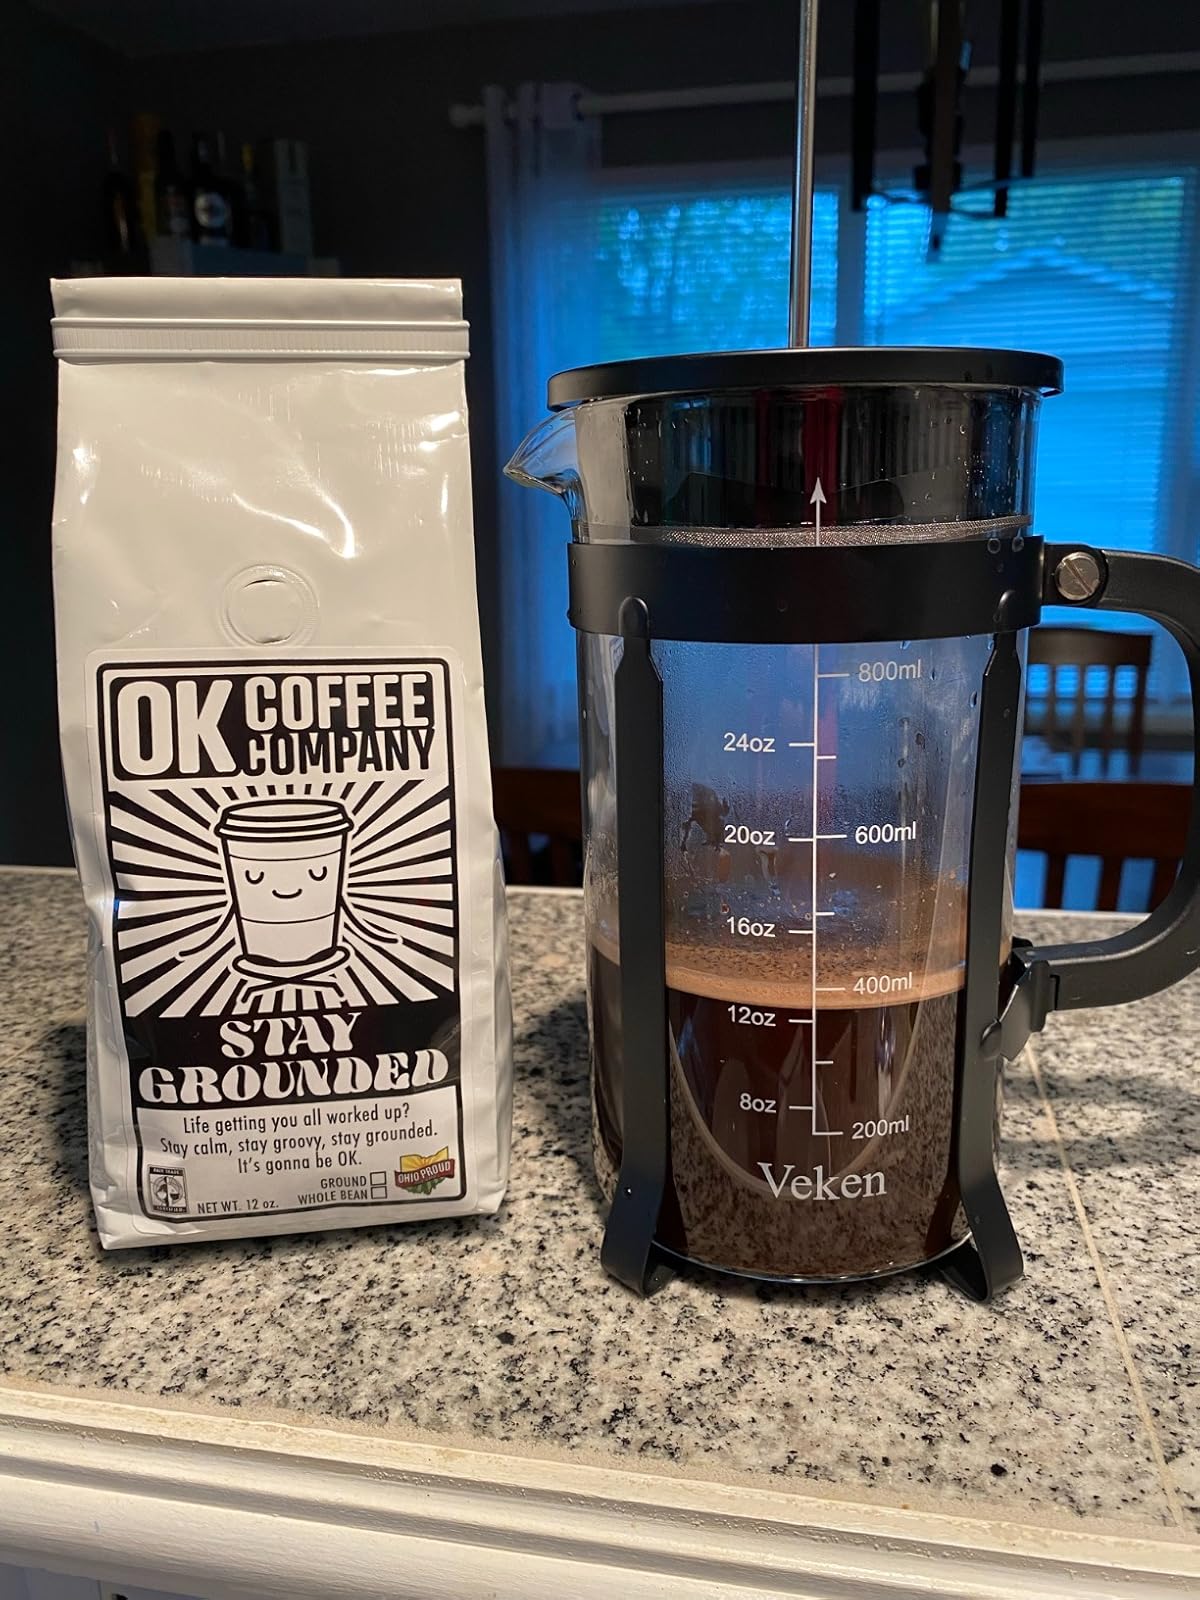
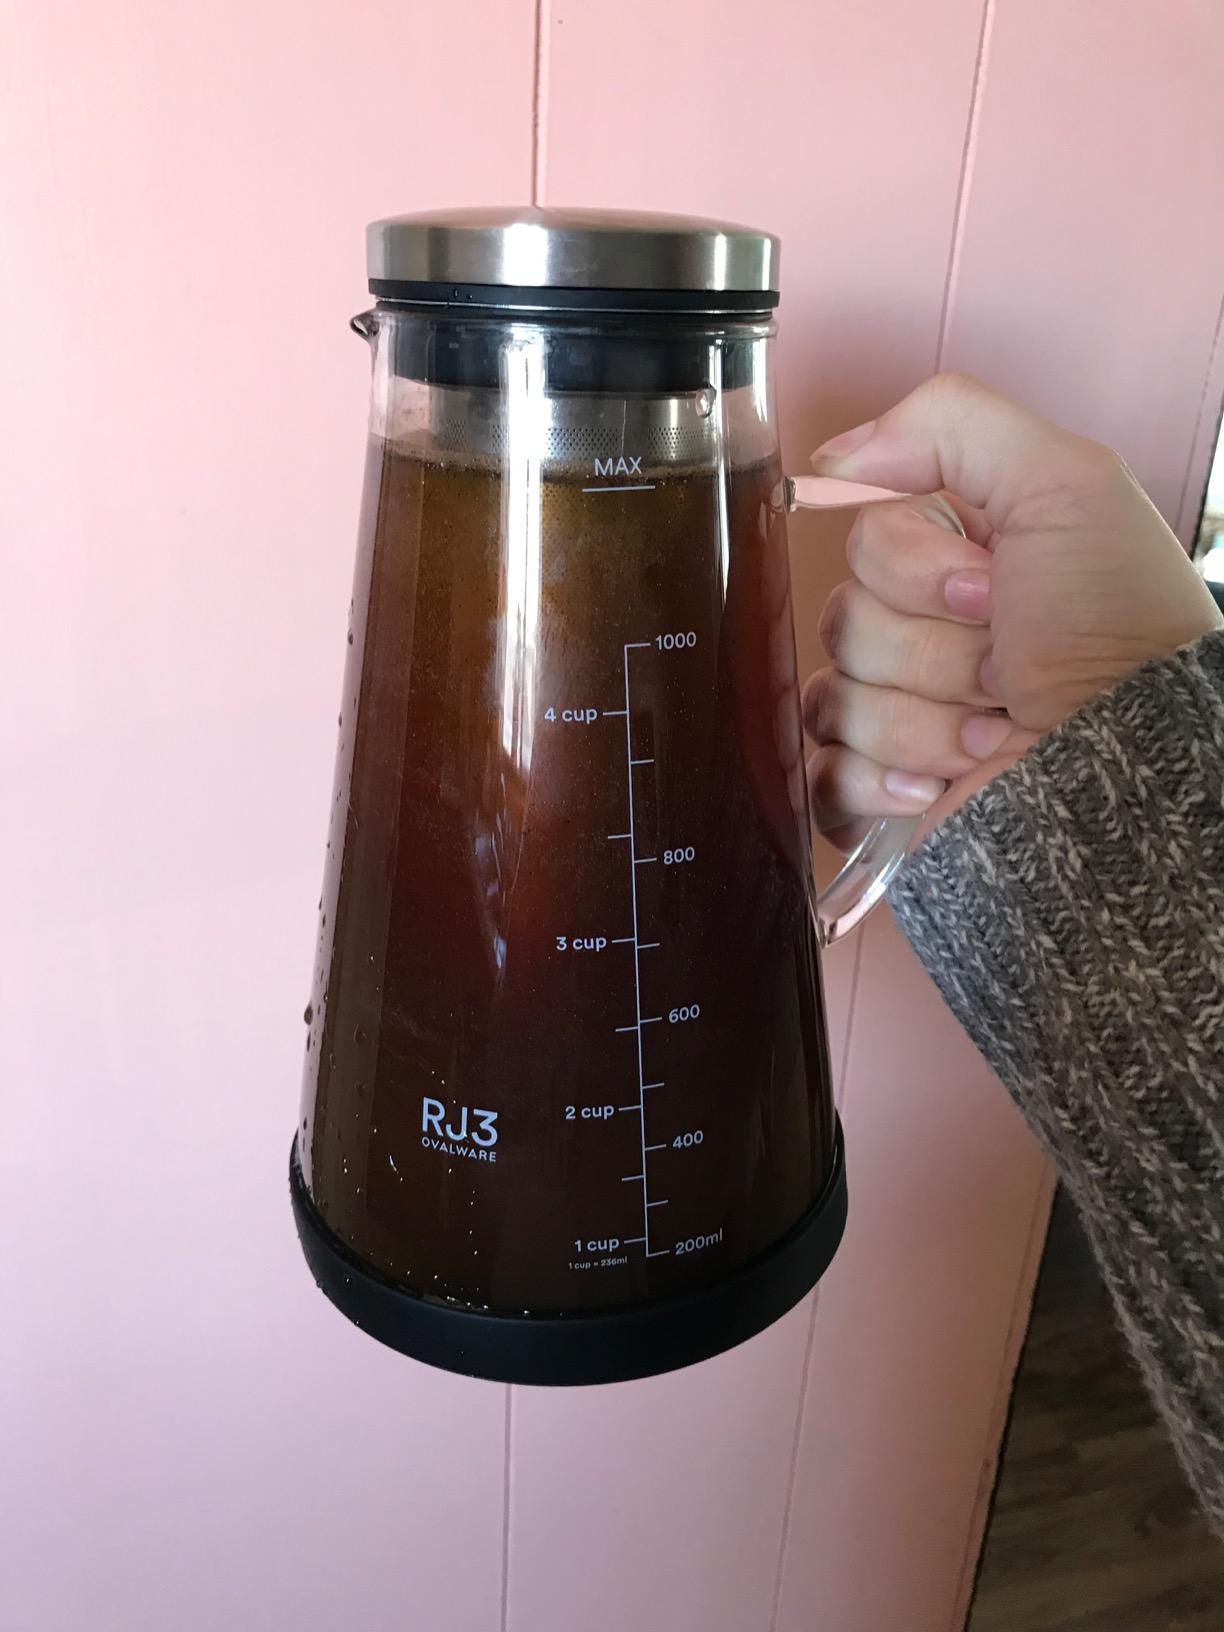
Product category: items_tea
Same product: no